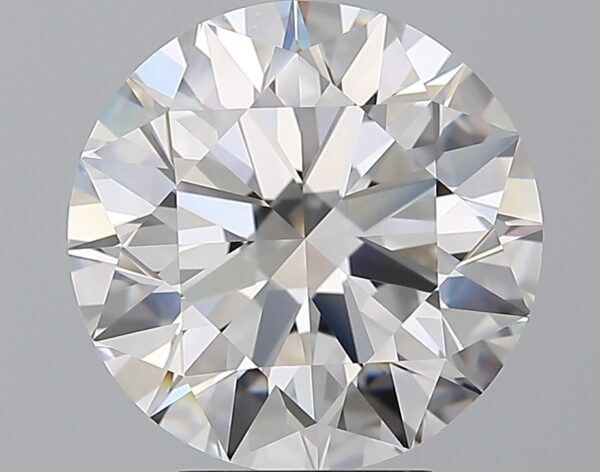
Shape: round
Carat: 5.01
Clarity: VVS2
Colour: D
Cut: EX
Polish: EX
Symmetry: EX
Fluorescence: N
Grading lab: GIA
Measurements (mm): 10.89 x 10.95 x 6.73